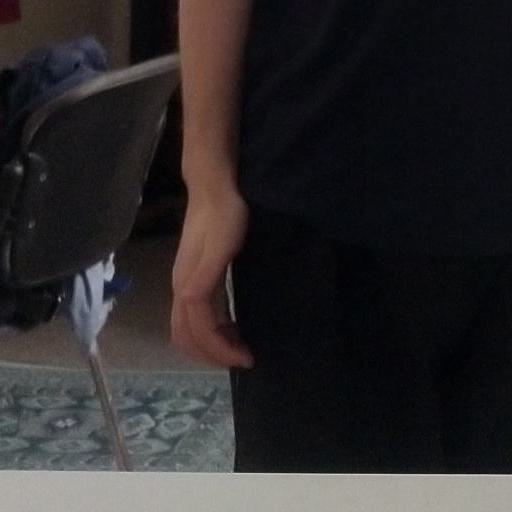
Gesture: no_gesture